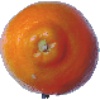
Label: tangelo